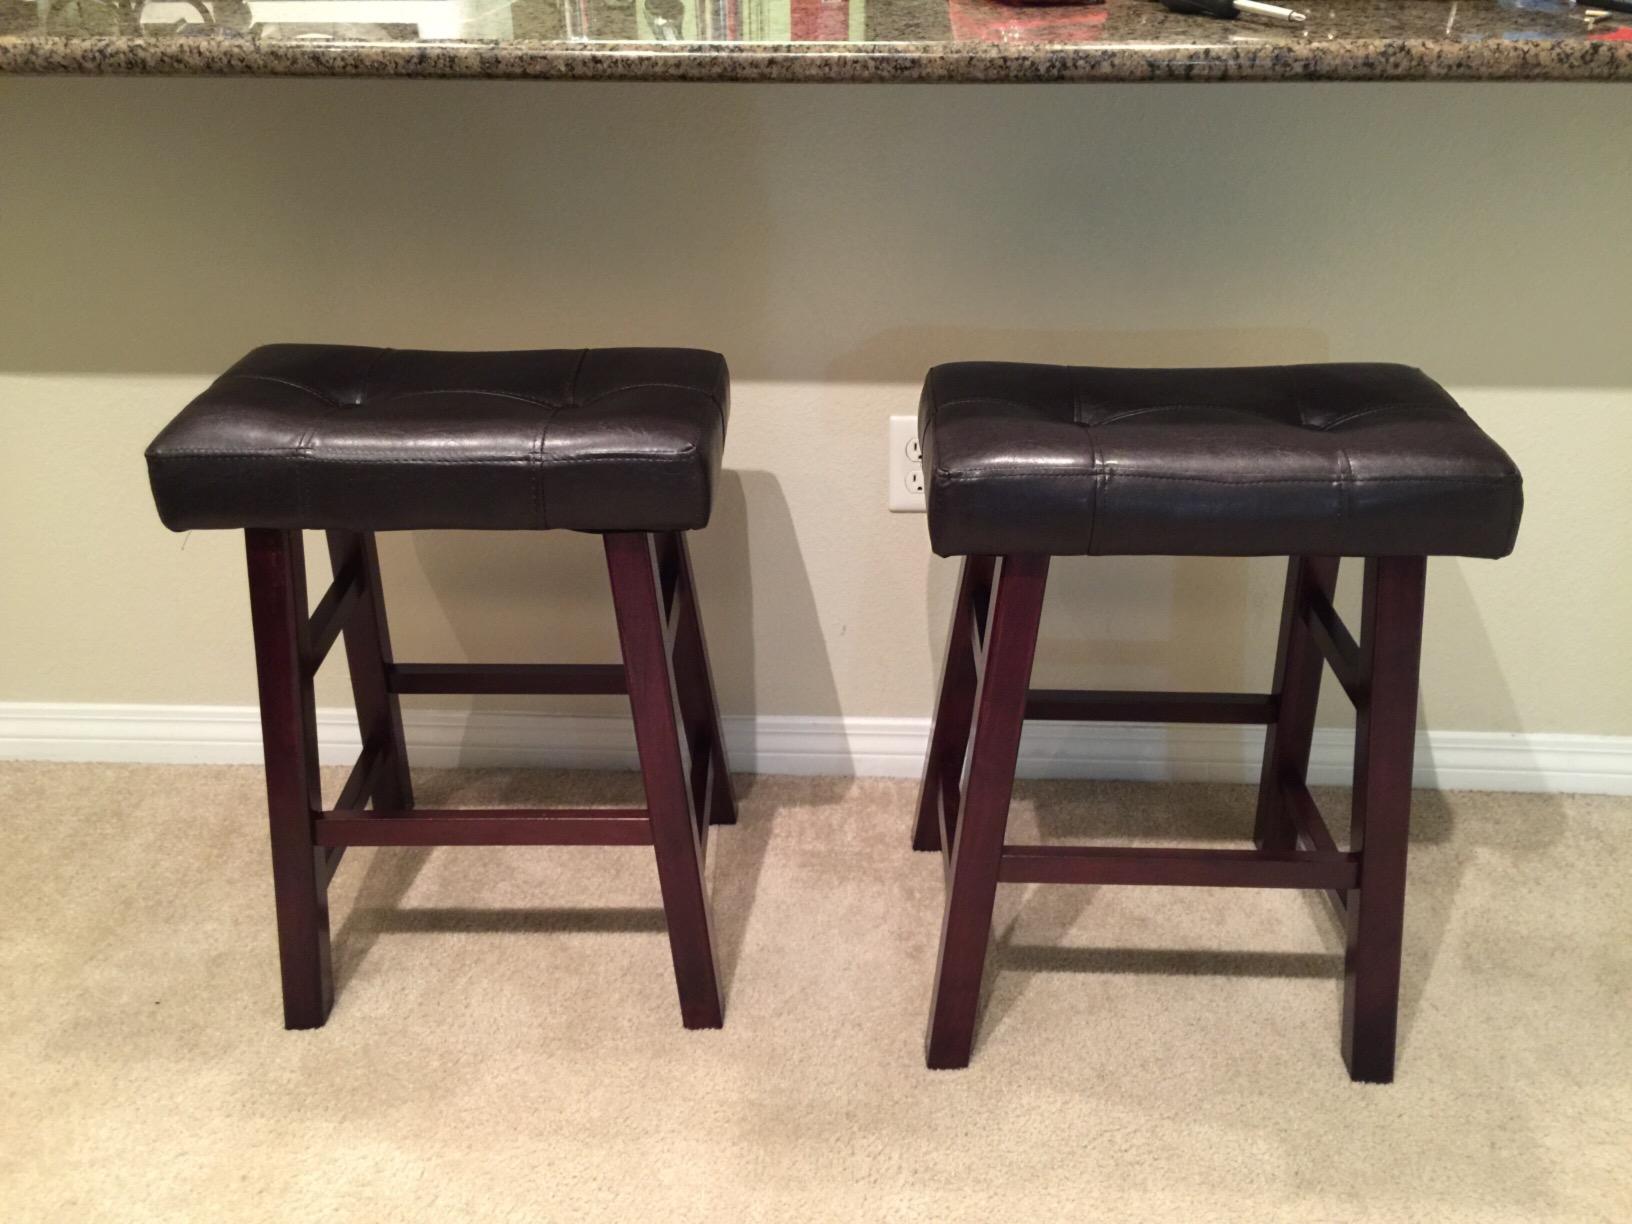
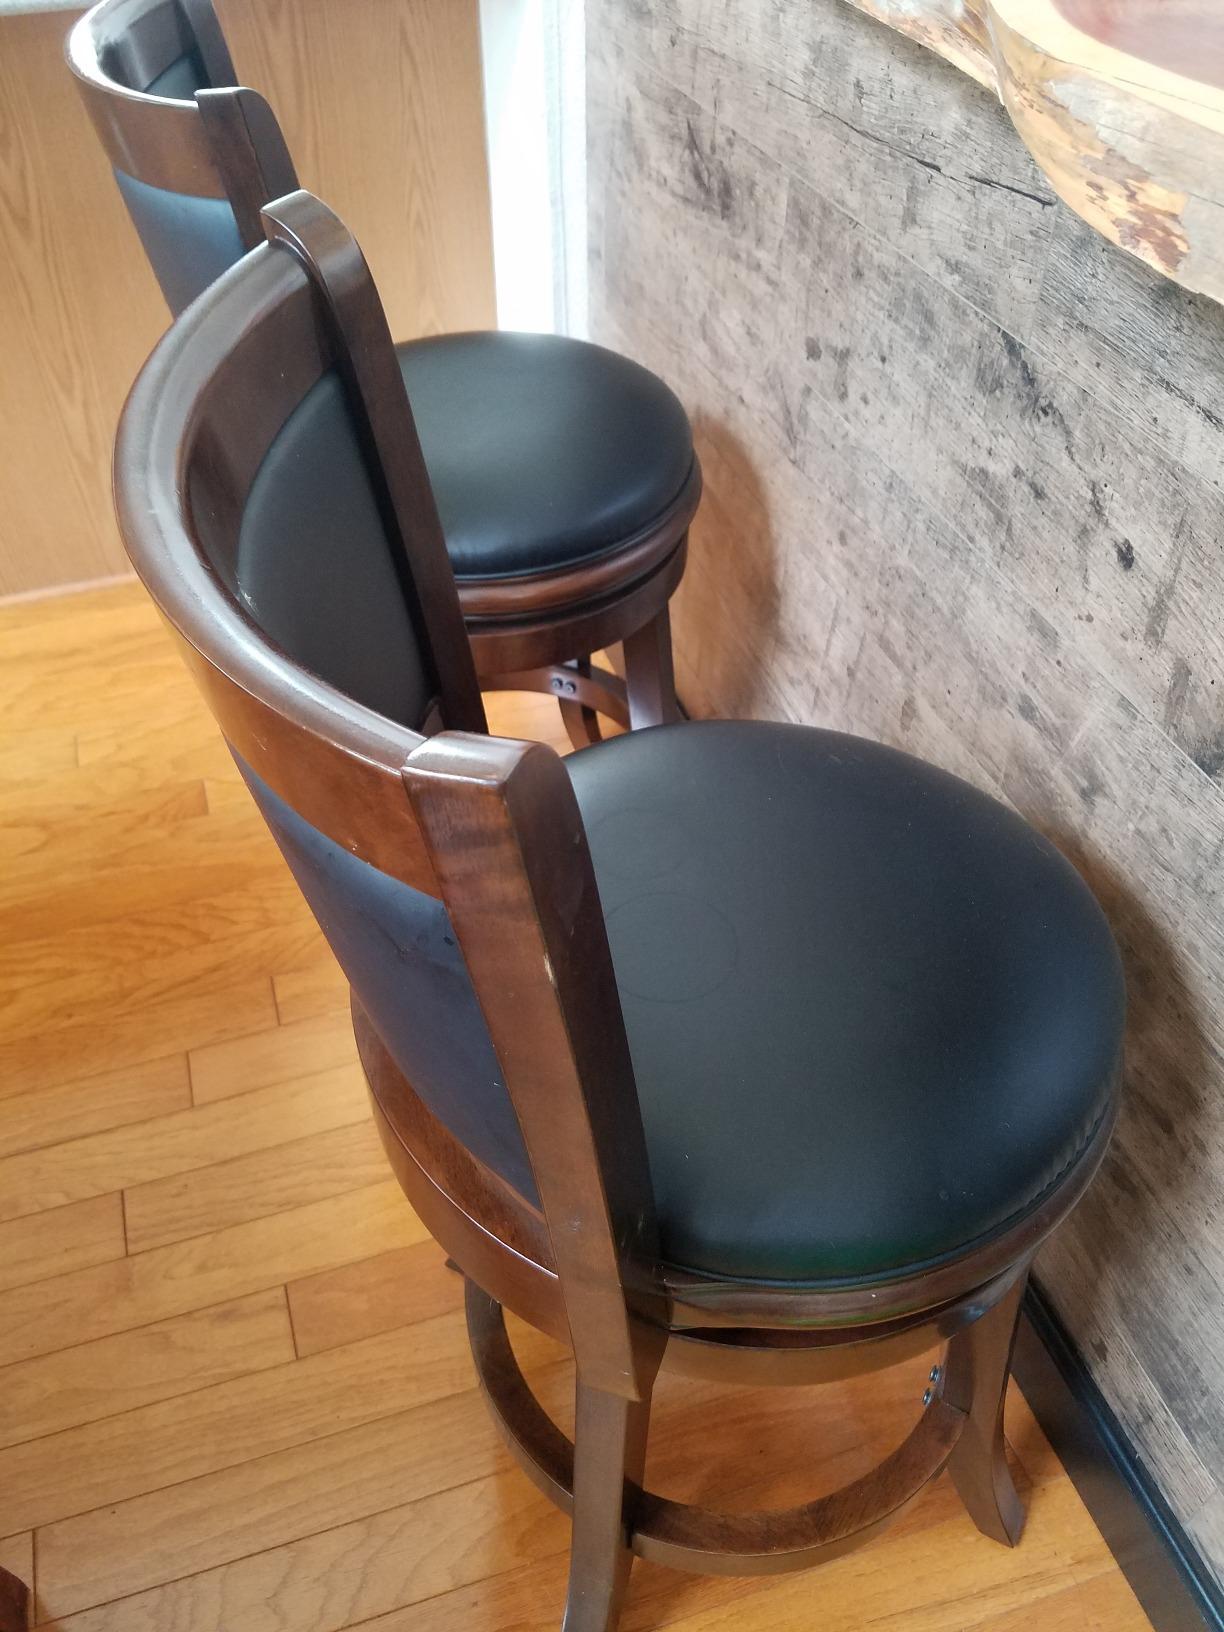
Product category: stool
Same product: no